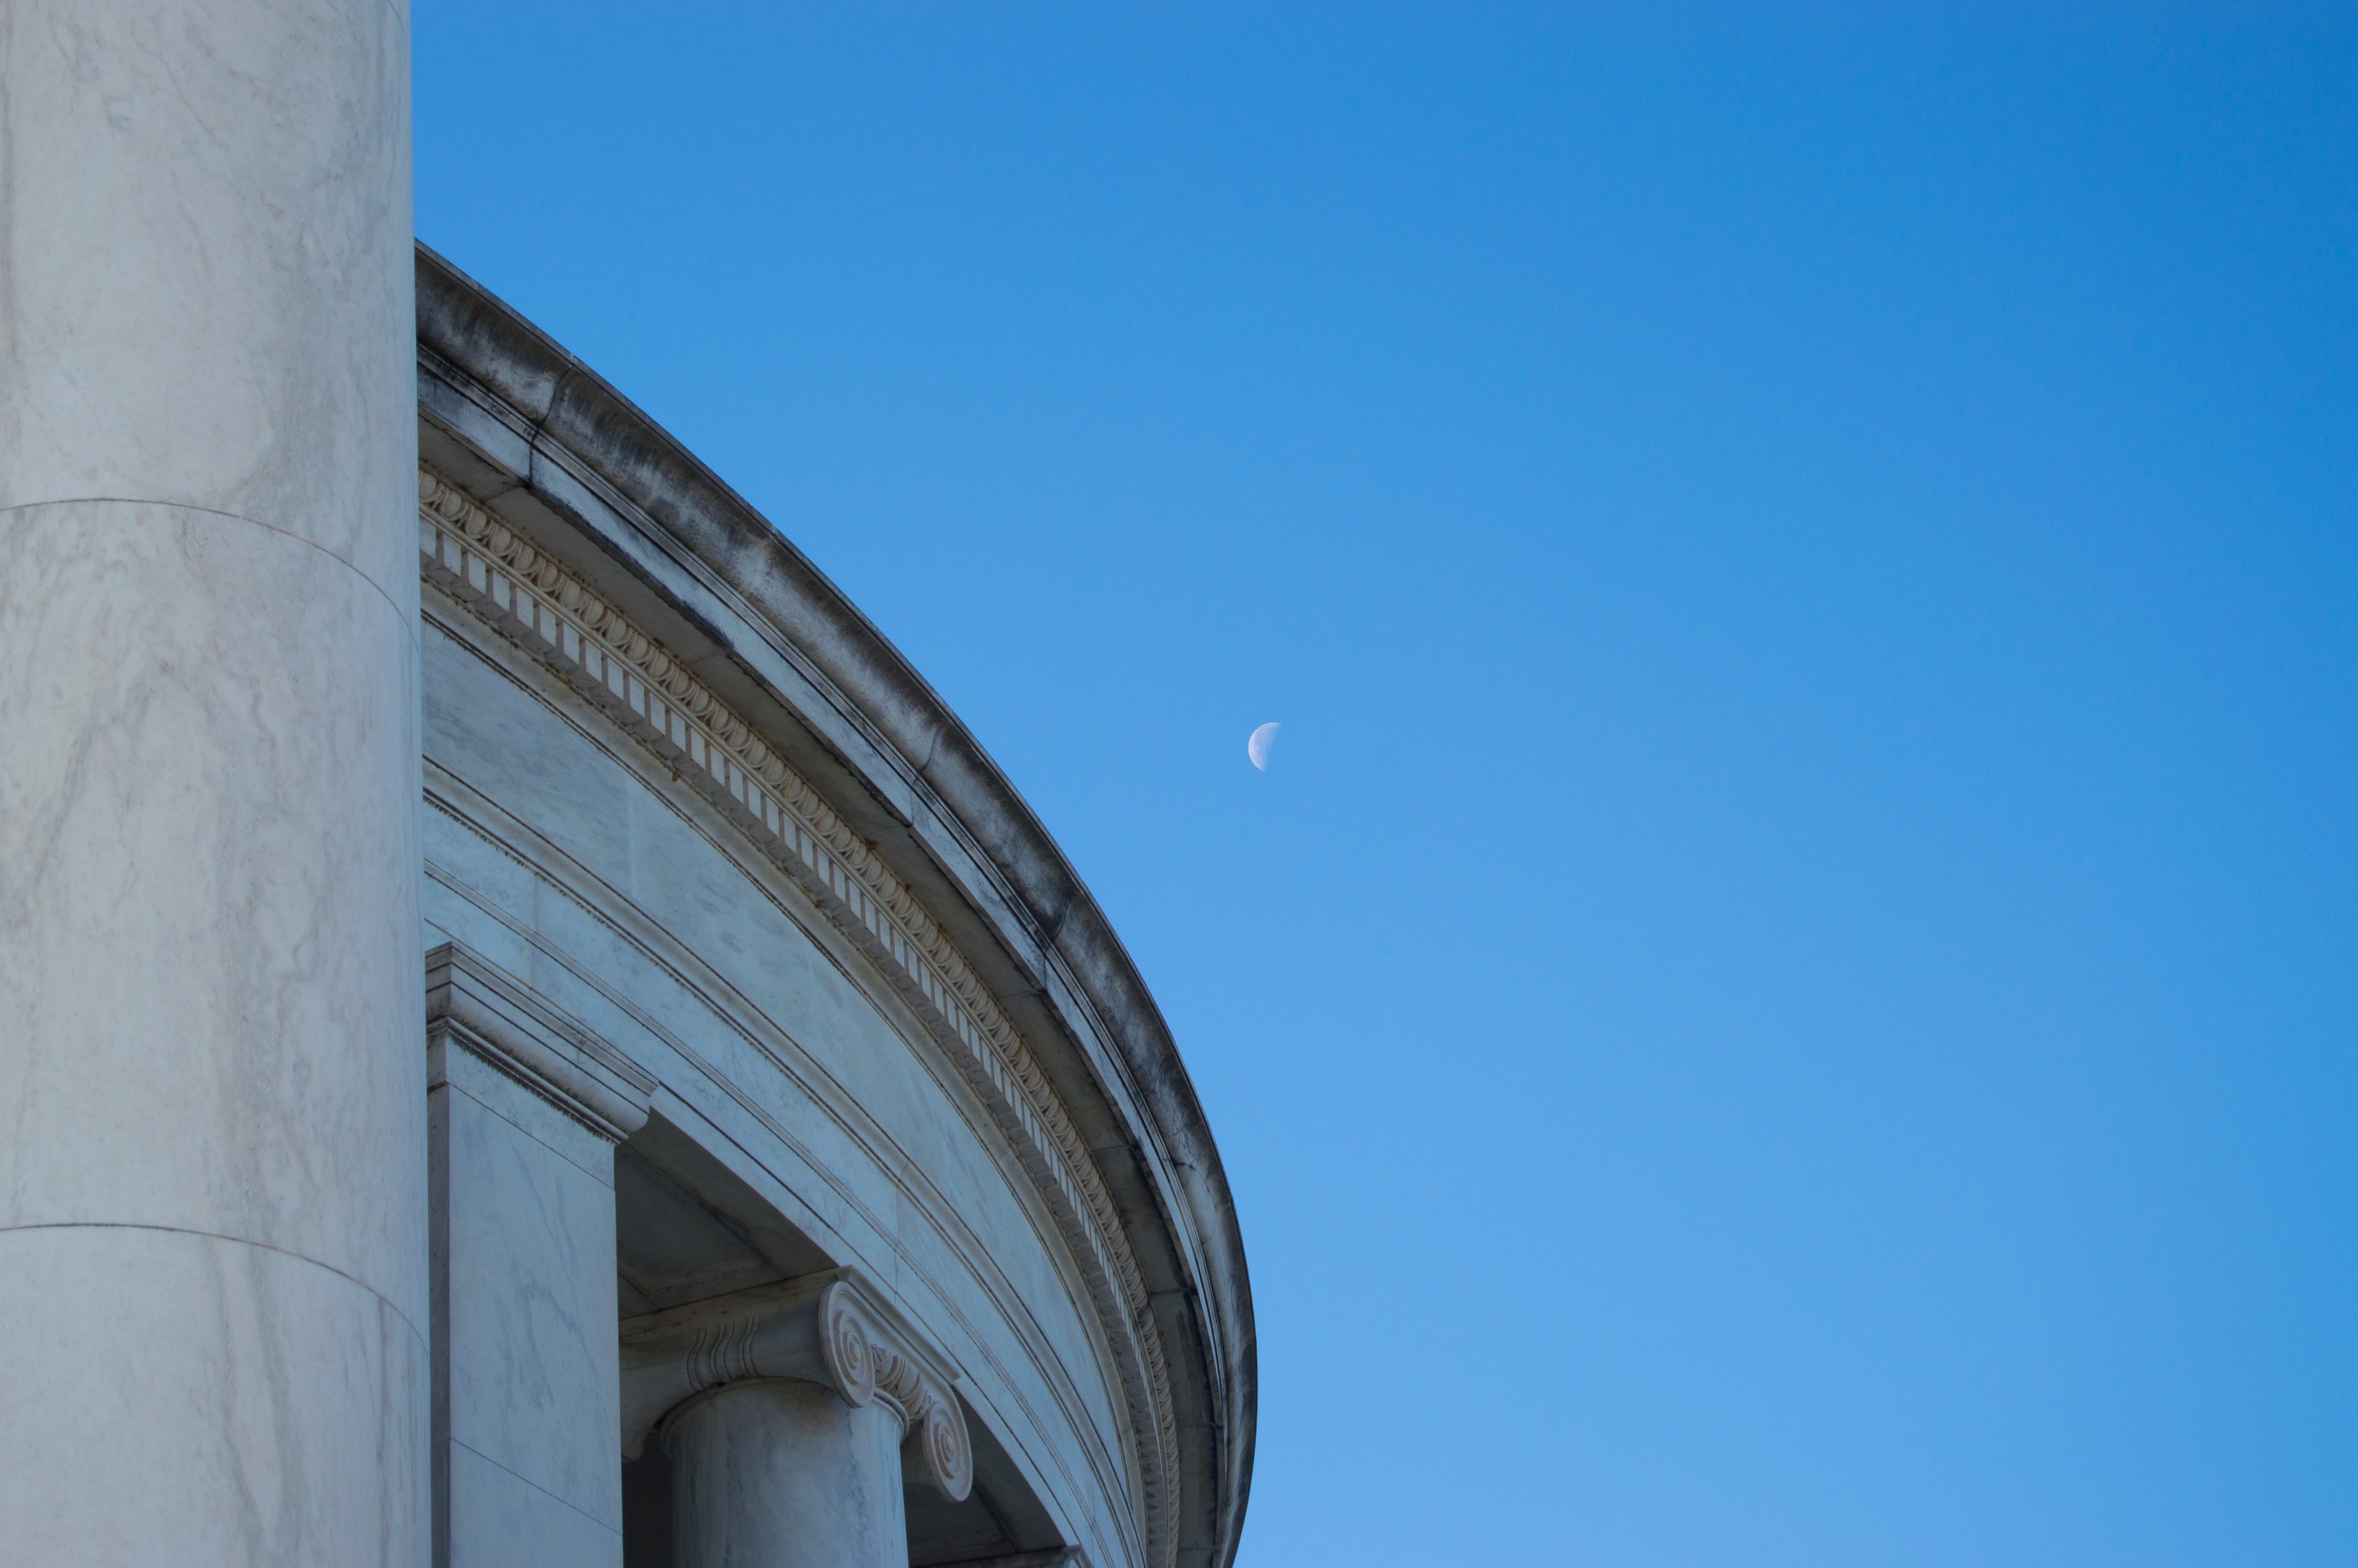
cloud, architecture, structure, sky, skyscraper, arch, tower, facade, blue, atmosphere of earth